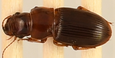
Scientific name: Cratacanthus dubius
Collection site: North Sterling NEON (STER), plot STER_029